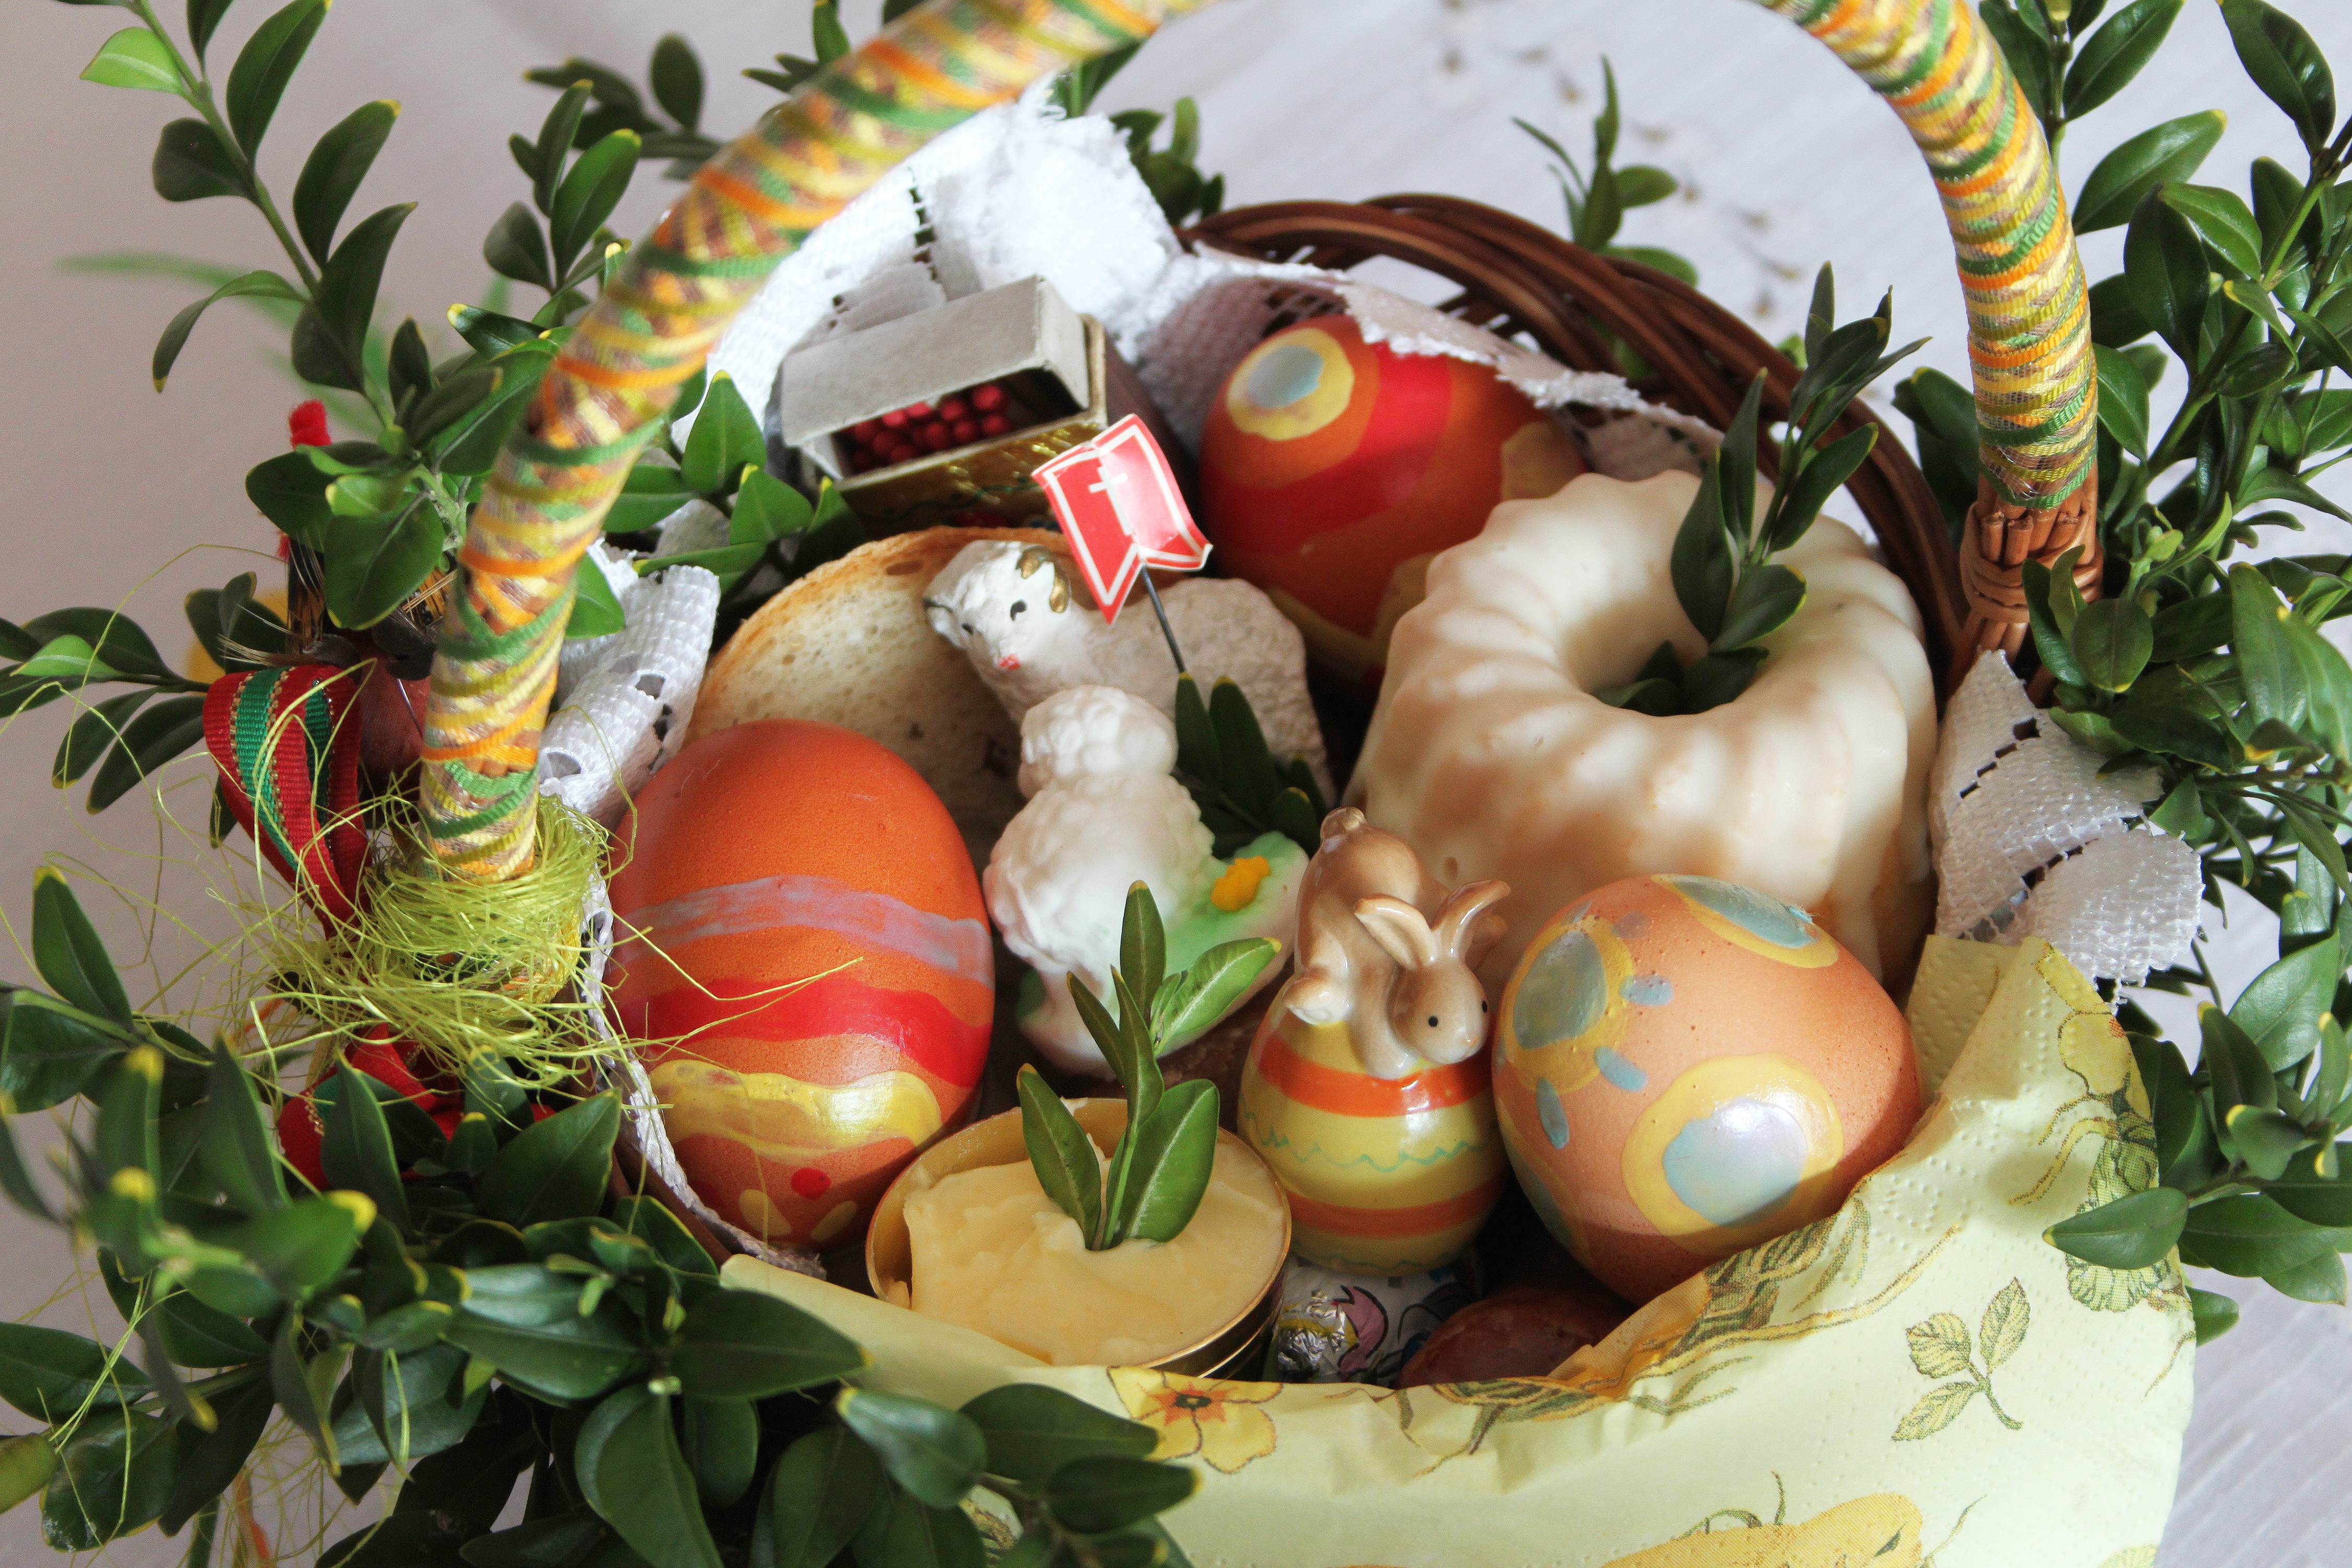
plant, fruit, flower, reed, decoration, dish, food, spring, produce, vegetable, colorful, closeup, basket, egg, gourd, lamb, ornament, christmas decoration, holidays, eggs, easter, custom, colored, chick, floristry, easter eggs, ornaments, christmas ornaments, the art of, flowering plant, easter egg, easter egg painting, shopping cart, floral design, easter basket, the tradition of, easter symbol, easter holidays, easter composition, christian symbol, the easter lamb, the basis of, land plant, flower arranging, wi conka, poland the tradition